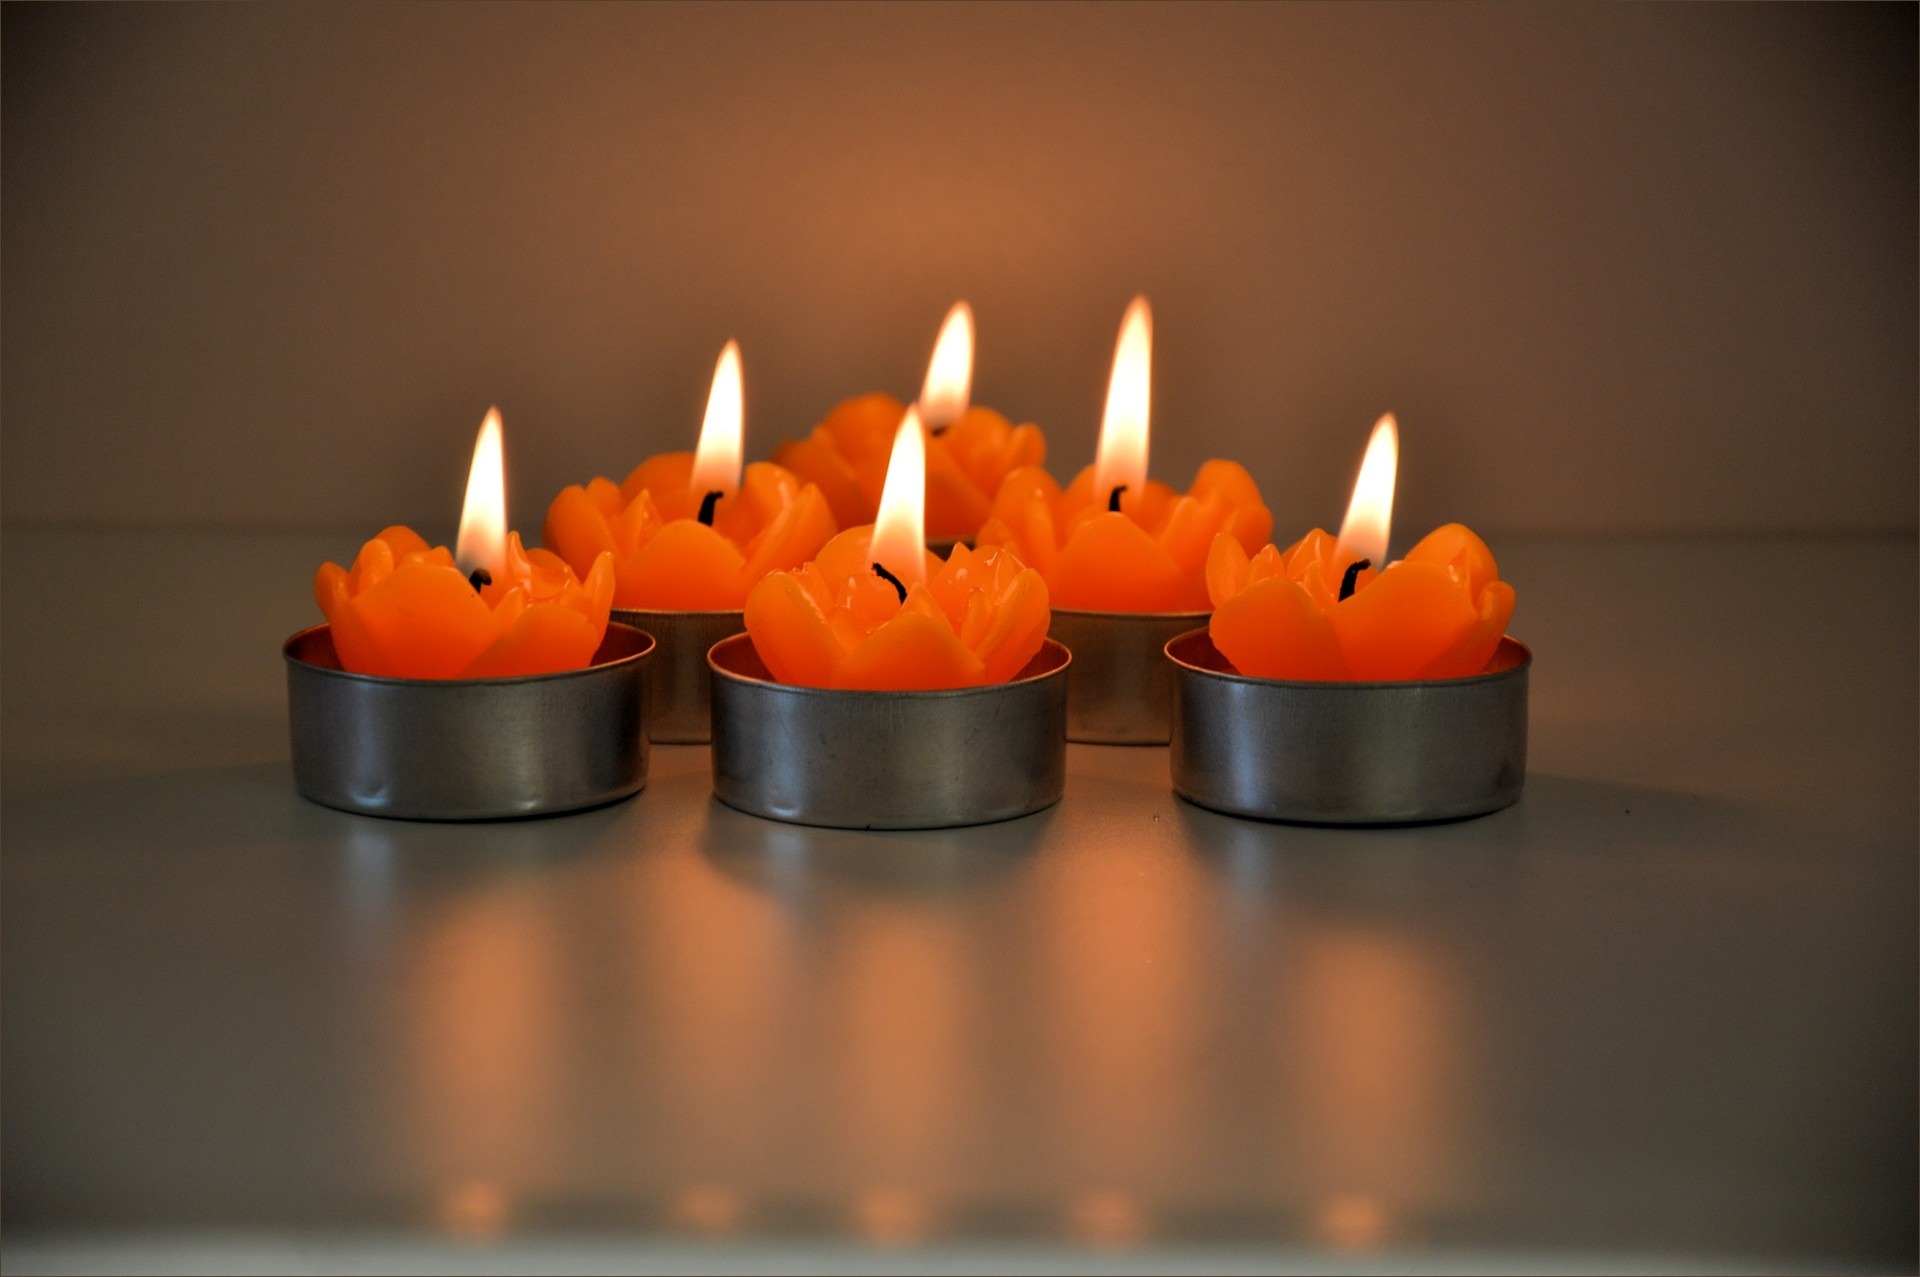
glowing, celebration, decoration, orange, food, tranquil, peace, calm, flame, romance, romantic, glow, candle, lighting, heat, zen, festive, burn, candles, relaxation, meditation, burning, bright, hot, candlelight, harmony, wax, spirituality